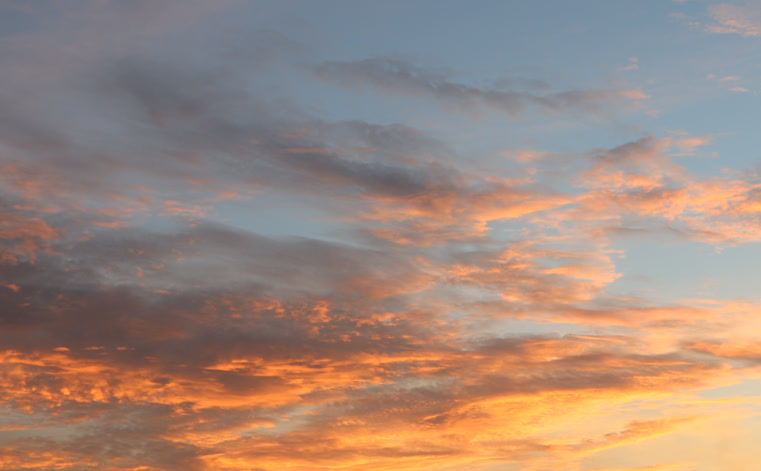
Cloud type: Altocumulus